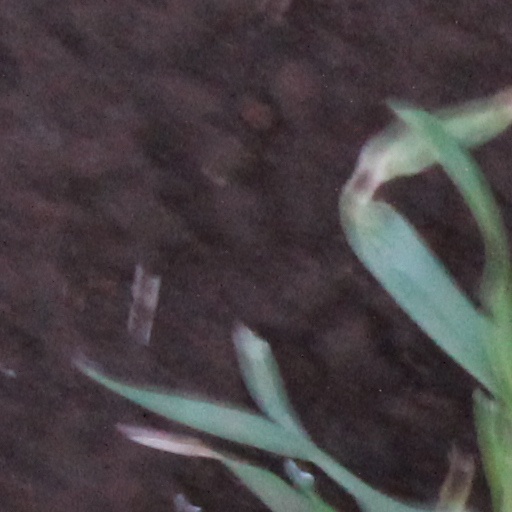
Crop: wheat